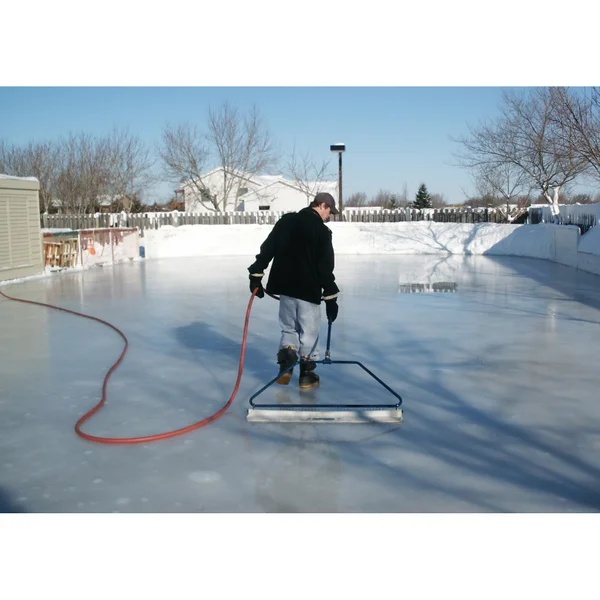
NiceRink NiceIce 81.3 cm (32-in.) Resurfacer
Features: Colour: Blue Powder-coated steel 81.3 cm (32 in.) wide Recommended for up to 371.6 sq. m (4,000 sq. ft.) of ice surface Includes 1 resurfacing mat Specifications: Dimensions (L x W x H): 81.28 cm x 38.10 cm x 7.62 cm (32 in. x 15 in. x 3 in.) Weight: 3.6 kg (8 lb.)
Brand: MK-S&F25
Category: Sporting Goods > Athletics > Figure Skating & Hockey > Ice Skates